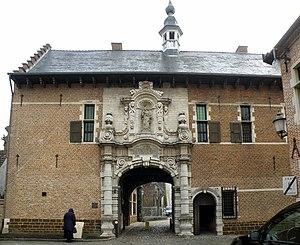
Diest (prov. de Brabant-Flamand, Belgique). Portail d’entrée du béguinage, datée 1671. Façade avant (tournée vers l'extérieur du béguinage).
Le siège de Diest se déroule pendant la guerre des Paysans. Les forces républicaines françaises sont victorieuses et reprennent le contrôle de la ville.